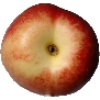
Label: Nectarine 1